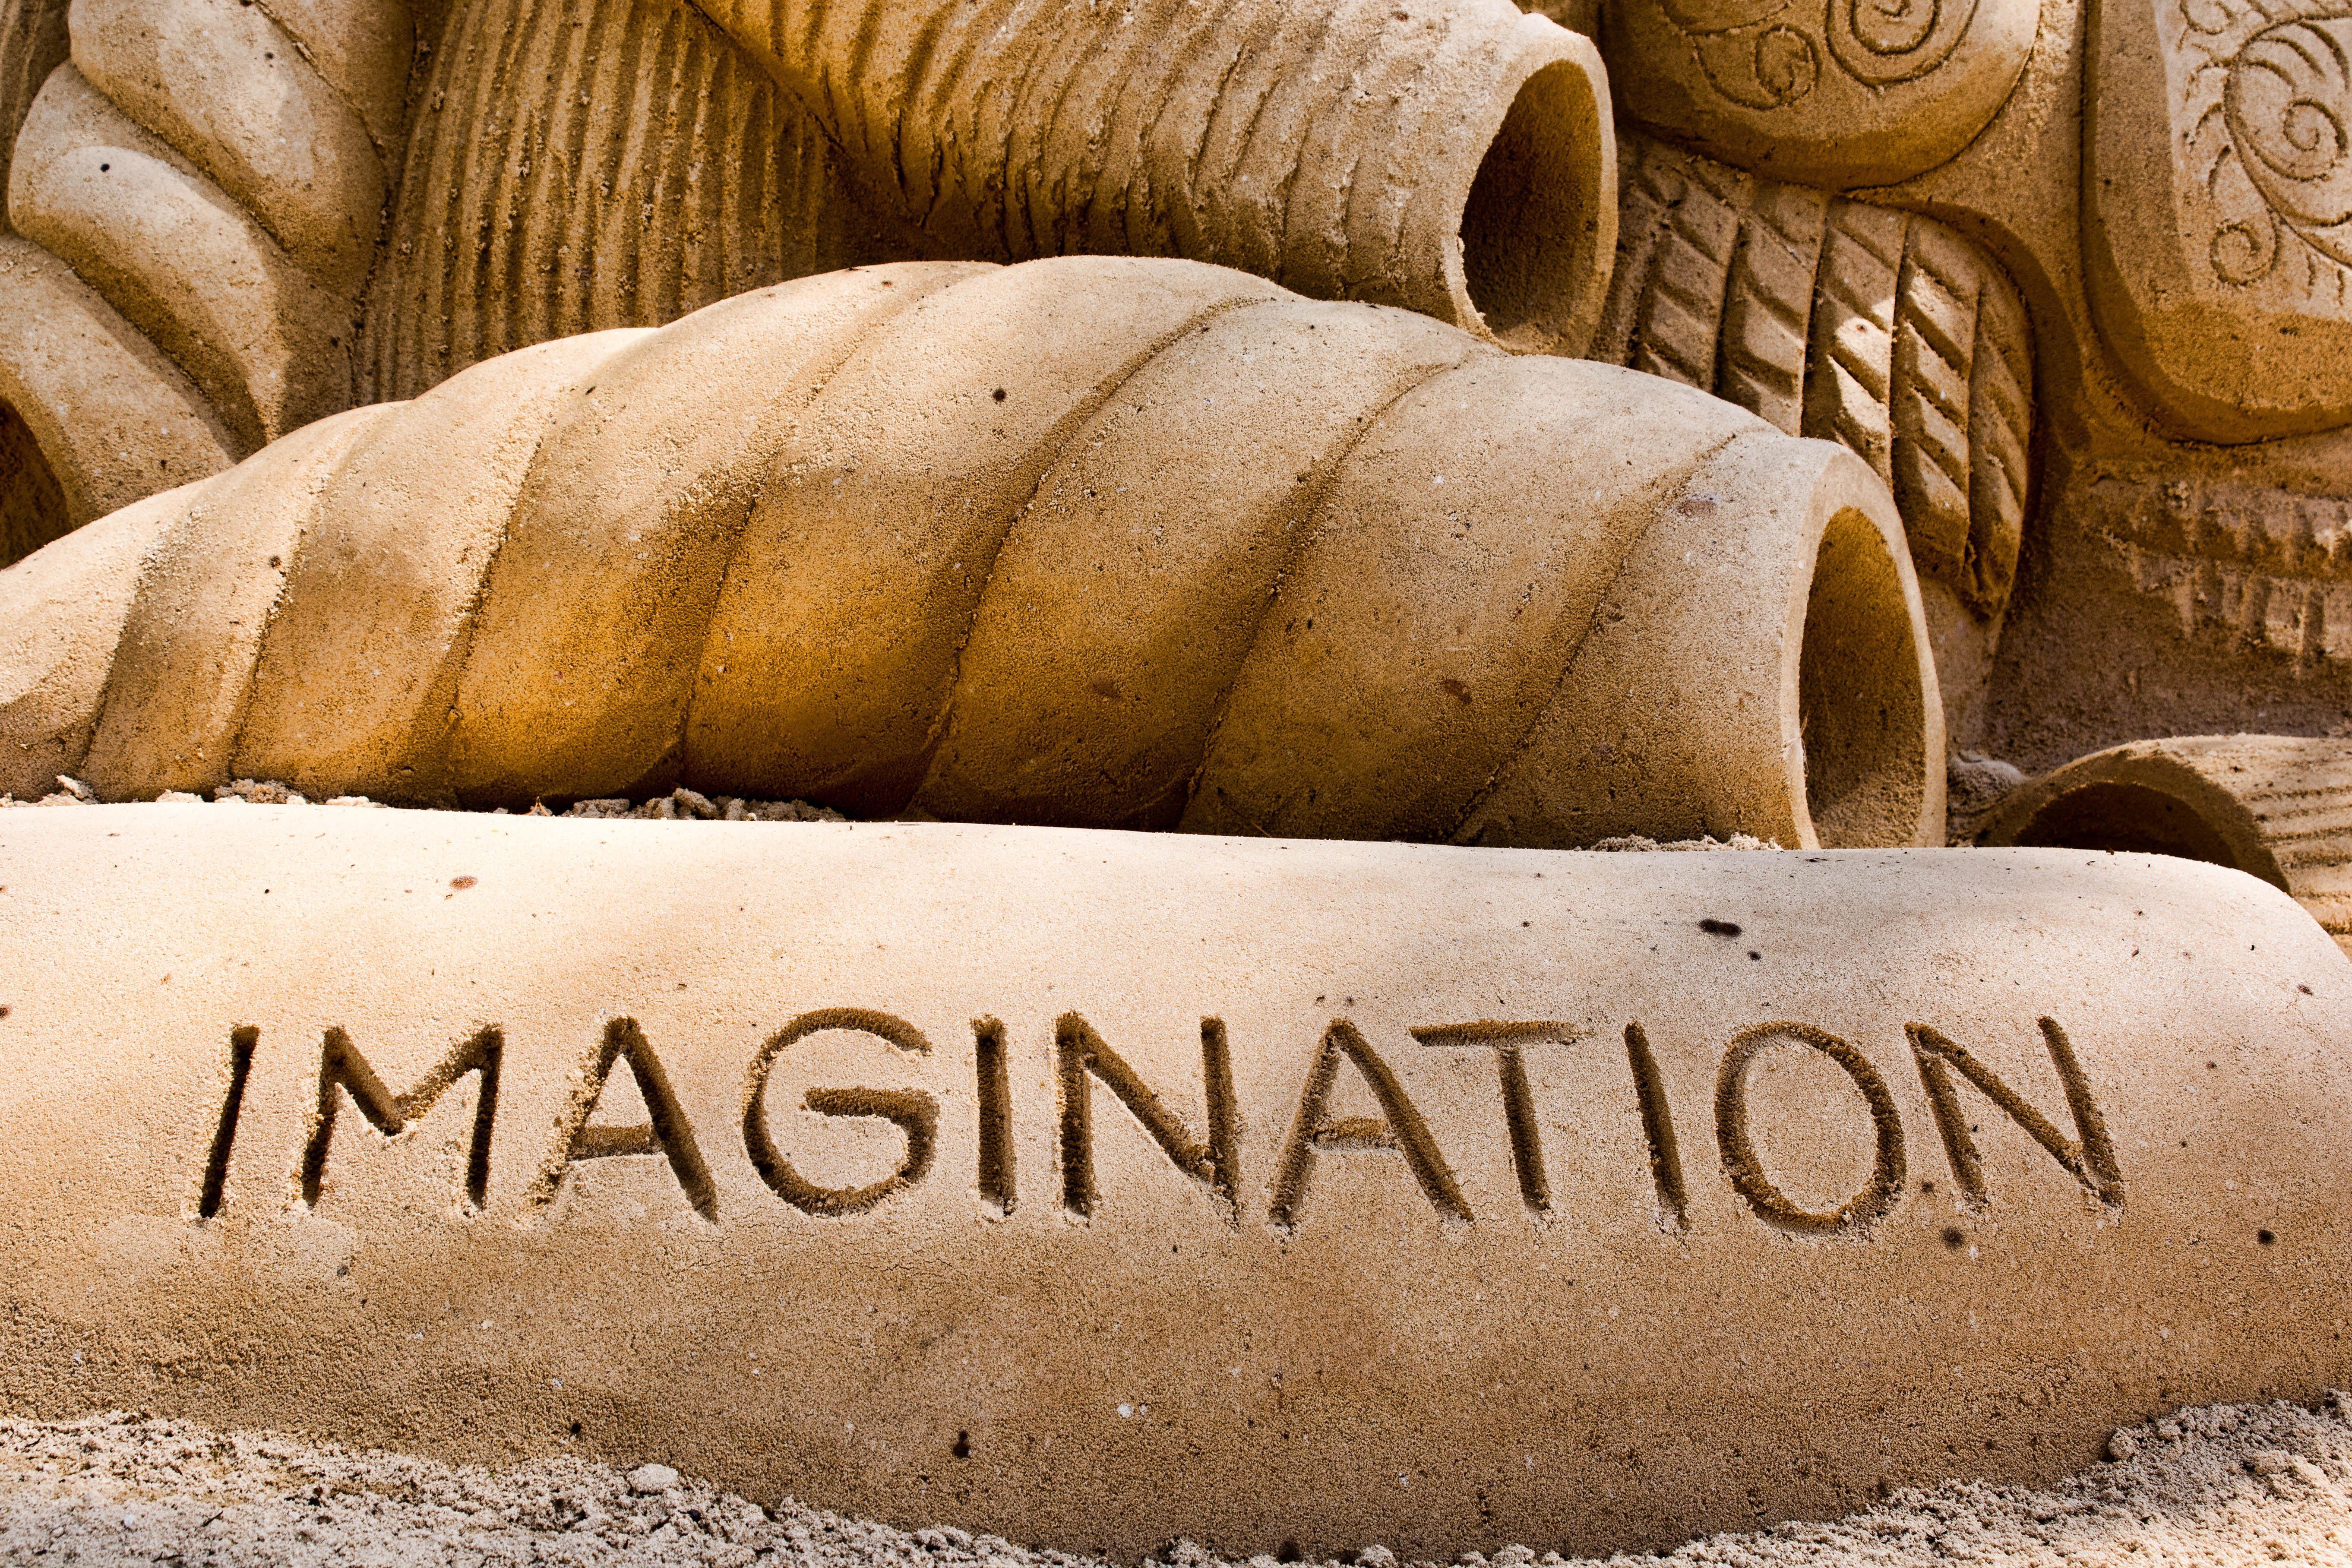
sand, rock, food, material, sculpture, temple, carving, ancient history